Garbage (band)

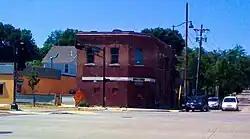
Smart Studios was established in 1983 by Vig and Marker, and was where Manson auditioned for the band

Duke Erikson and Butch Vig had been in several bands together, including Spooner and Fire Town (with Steve Marker as a sound engineer). In 1983, Vig and Marker founded Smart Studios in Madison and Vig's production work brought him to the attention of Sub Pop. Spooner reunited in 1990 and released another record, but disbanded in 1993 as Vig and Marker's career as producers took over. In 1994, as Vig had become "kind of burned out on doing really long records". He collaborated with Erikson and Marker by doing remixes for acts such as U2, Depeche Mode, Nine Inch Nails, and House of Pain. The remixes featured different instrumentation, and often highlighting new guitar hooks and bass grooves. This experience inspired the three men to form a band, where they "wanted to take that remix sensibility and somehow translate it into all of the possibilities of a band setup."